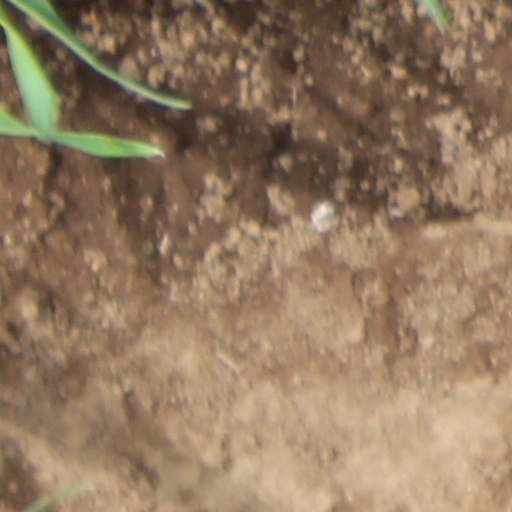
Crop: wheat